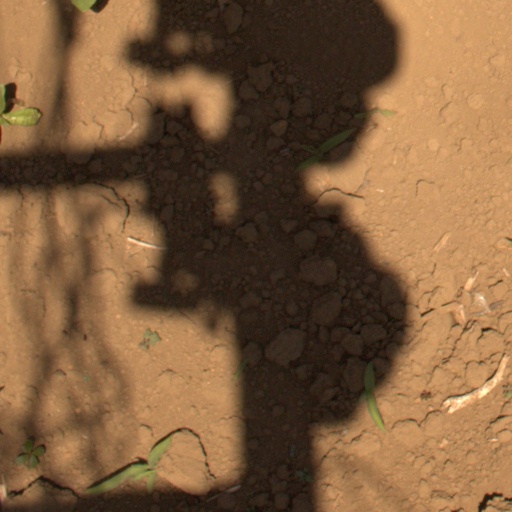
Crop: Jerusalem artichoke